Welcome Back, Kotter

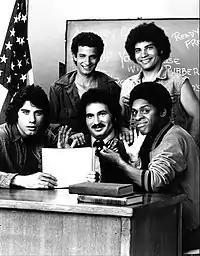
The Cast

The show enjoyed ratings success during its first two seasons, spawning a host of merchandising tie-ins, including lunchboxes, dolls, trading cards, comic books, novels, and even a board game, advertised as "The 'Up Your Nose With A Rubber Hose' Game" in a commercial with a class full of Sweathog look-alikes featuring Steve Guttenberg as Barbarino and Thomas Carter as Boom Boom Washington. The Sweathogs — or at least an impressionist's version of them — even made a crossover appearance with characters from the "Happy Days" universe on one track (the disco-themed "Fonzarelli Slide") of a 1976 TV-promoted oldies compilation album.